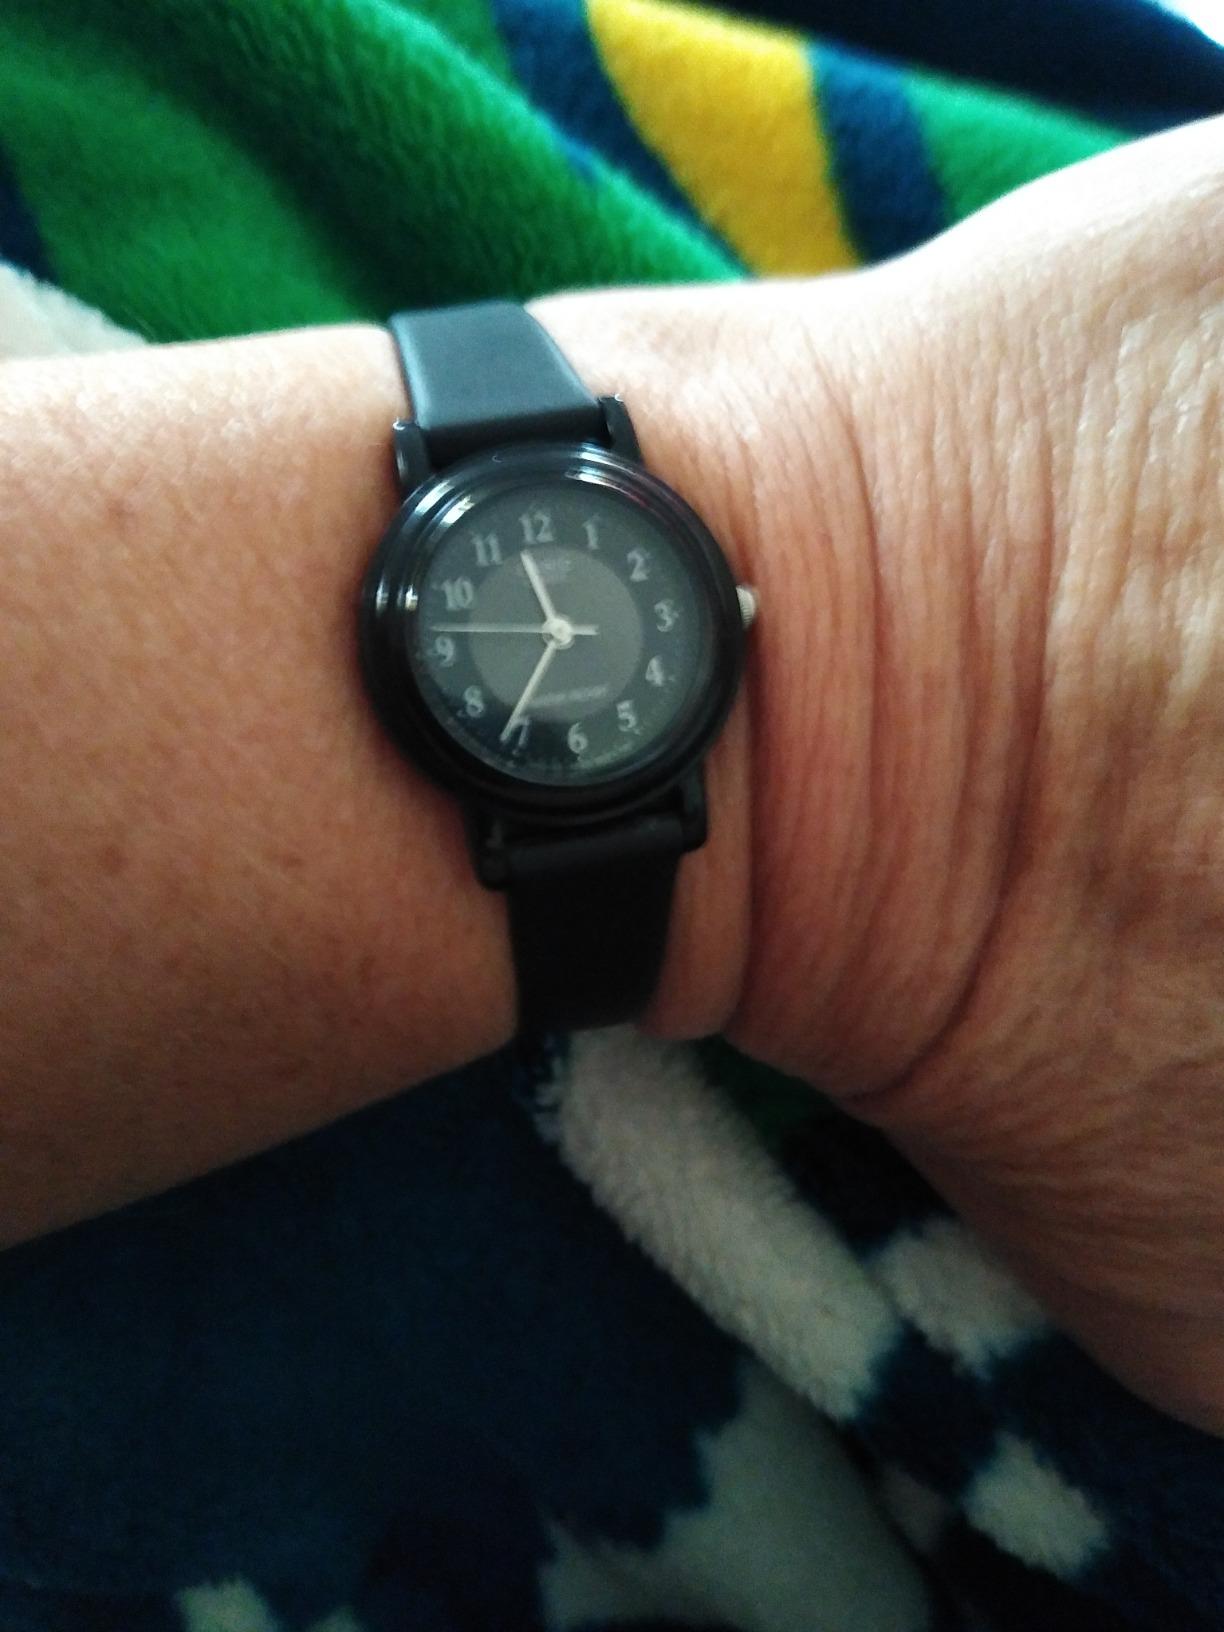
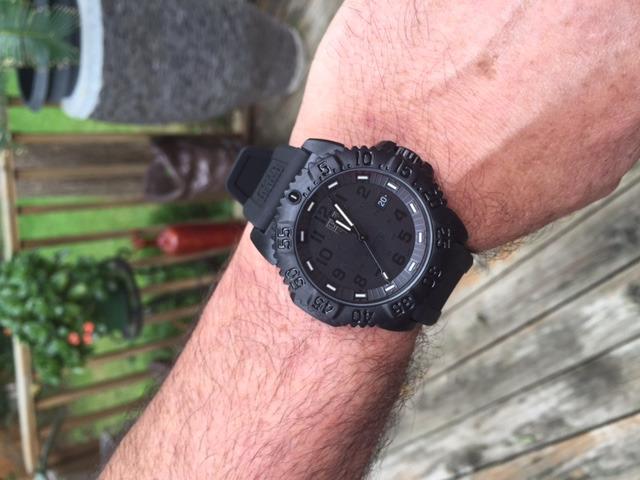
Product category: accessories_watch
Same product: no